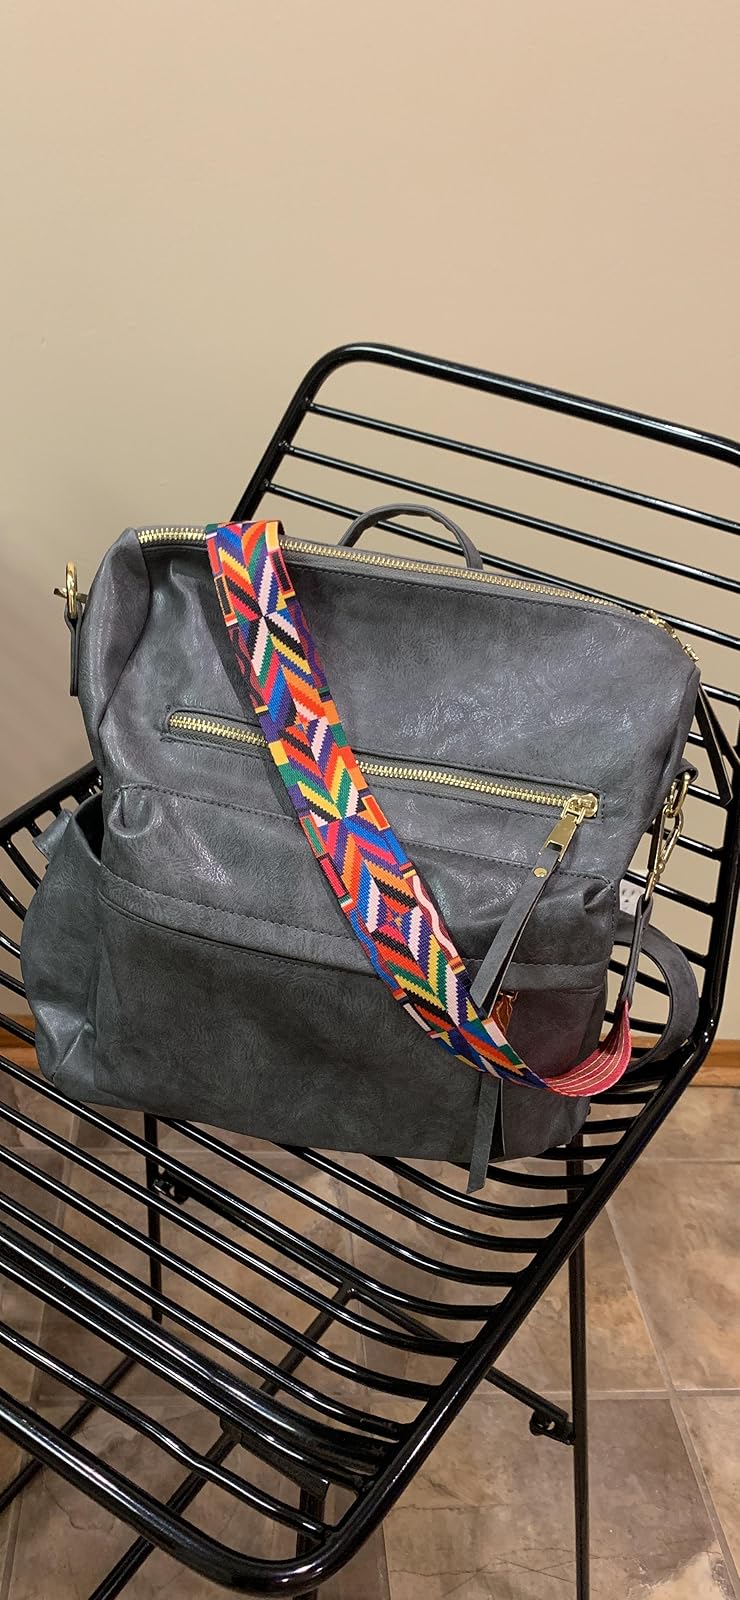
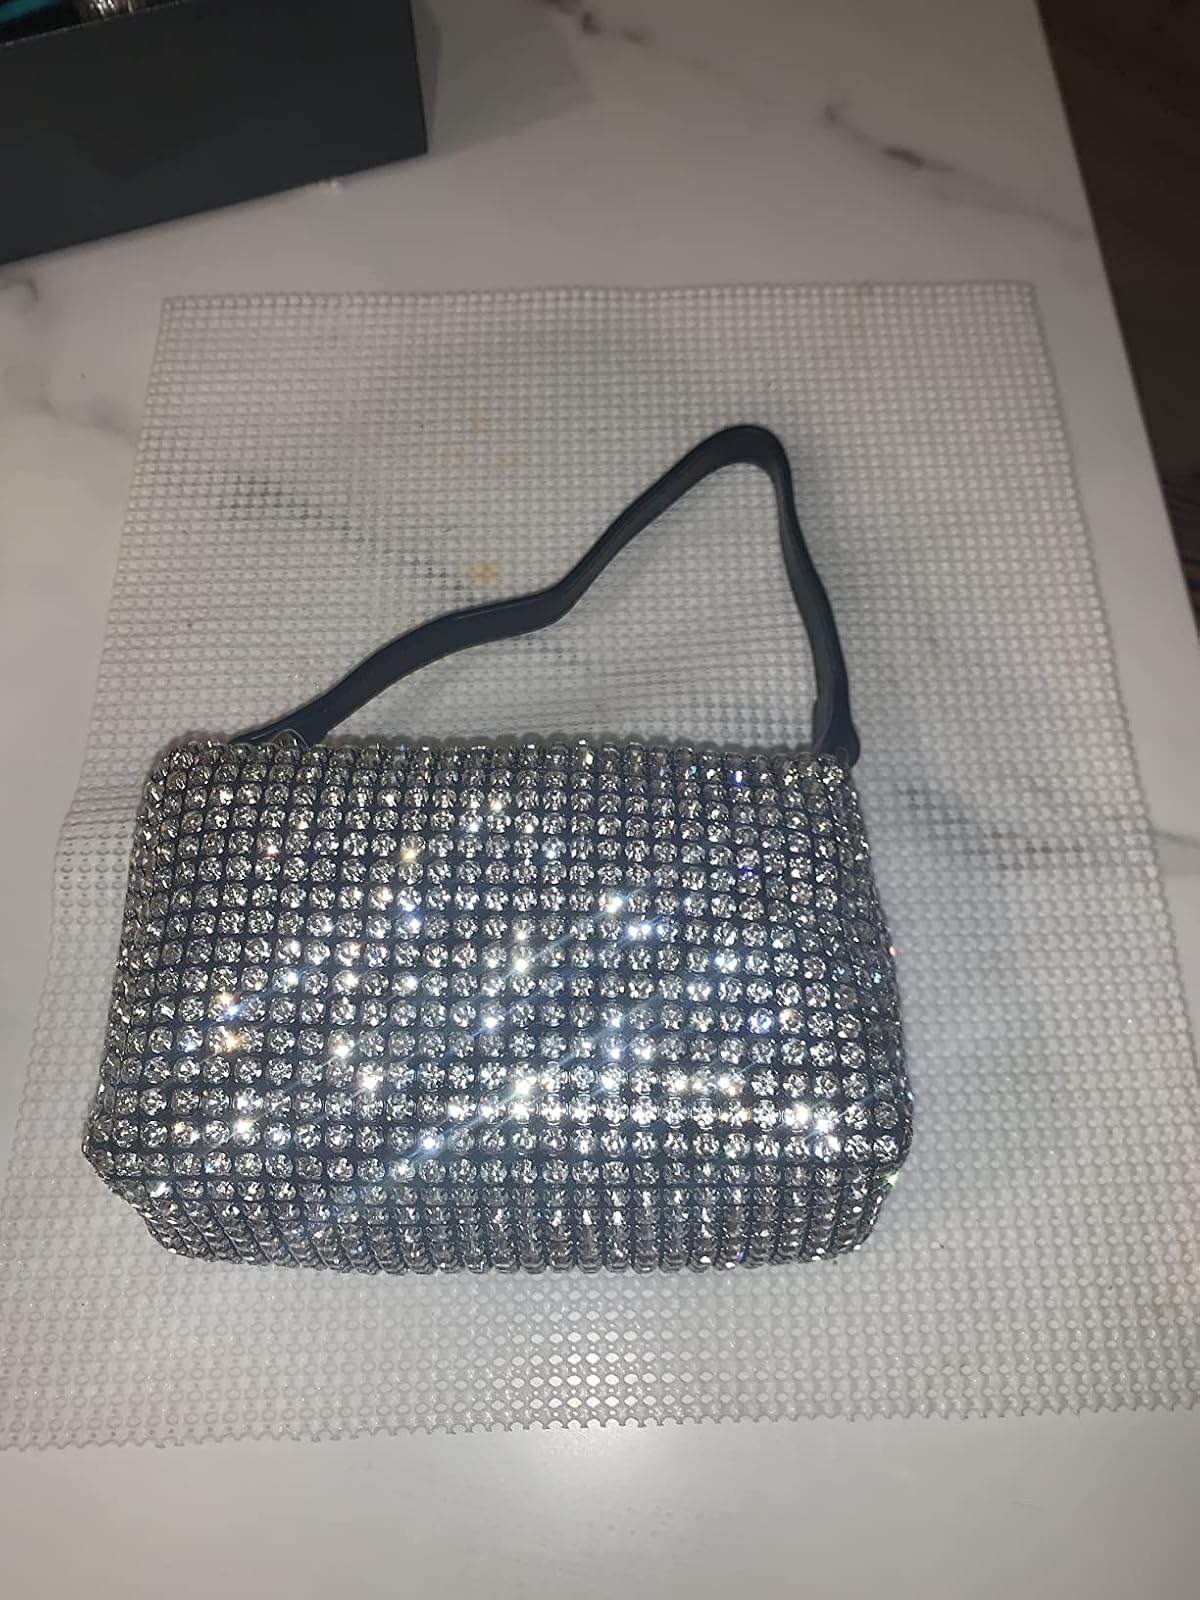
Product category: accessories_handbag
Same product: no